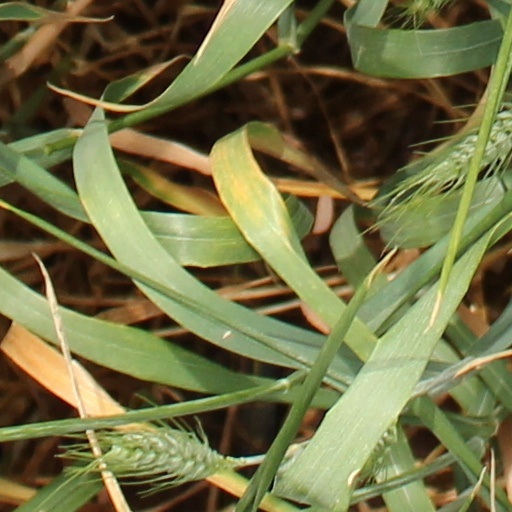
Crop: wheat